East Jaffrey Historic District

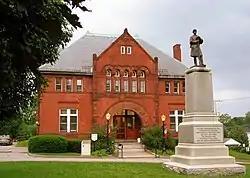
The Jaffrey Library

The East Jaffrey Historic District is a historic district running roughly along NH Route 124 (Main Street) through Jaffrey, New Hampshire. It encompasses what is now the economic and civic heart of the town, centered on the Jaffrey Mills and the crossing of the Contoocook River by Route 124. It extends as far west as St. Patrick's Church beyond Charlonne Street and as far east as the US Post Office building at Route 124 and Ellison Street. To the north it extends along Peterborough Street (United States Route 202) to Christian Court, and to the south it extends along River Street (also US 202) and School Street to their junction. The district includes early 19th-century residential structures, as well as industrial buildings and housing associated with the Jaffrey Mills which arose in the mid-19th century. The district was added to the National Register of Historic Places in 2002.